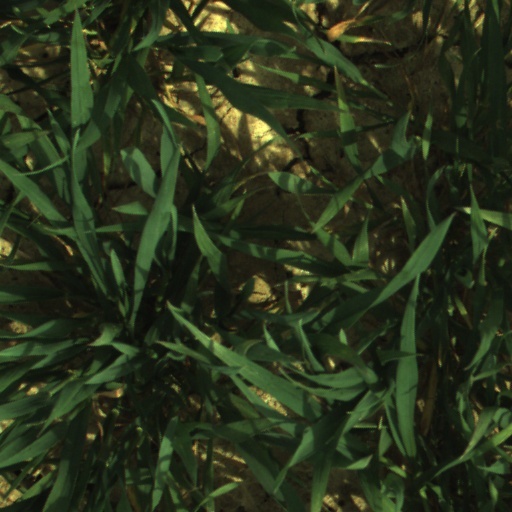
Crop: wheat